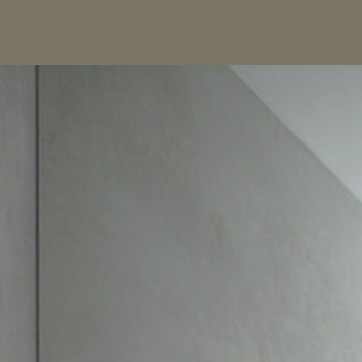
Material: mirror